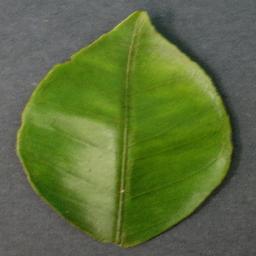
Label: Orange___Haunglongbing_(Citrus_greening)